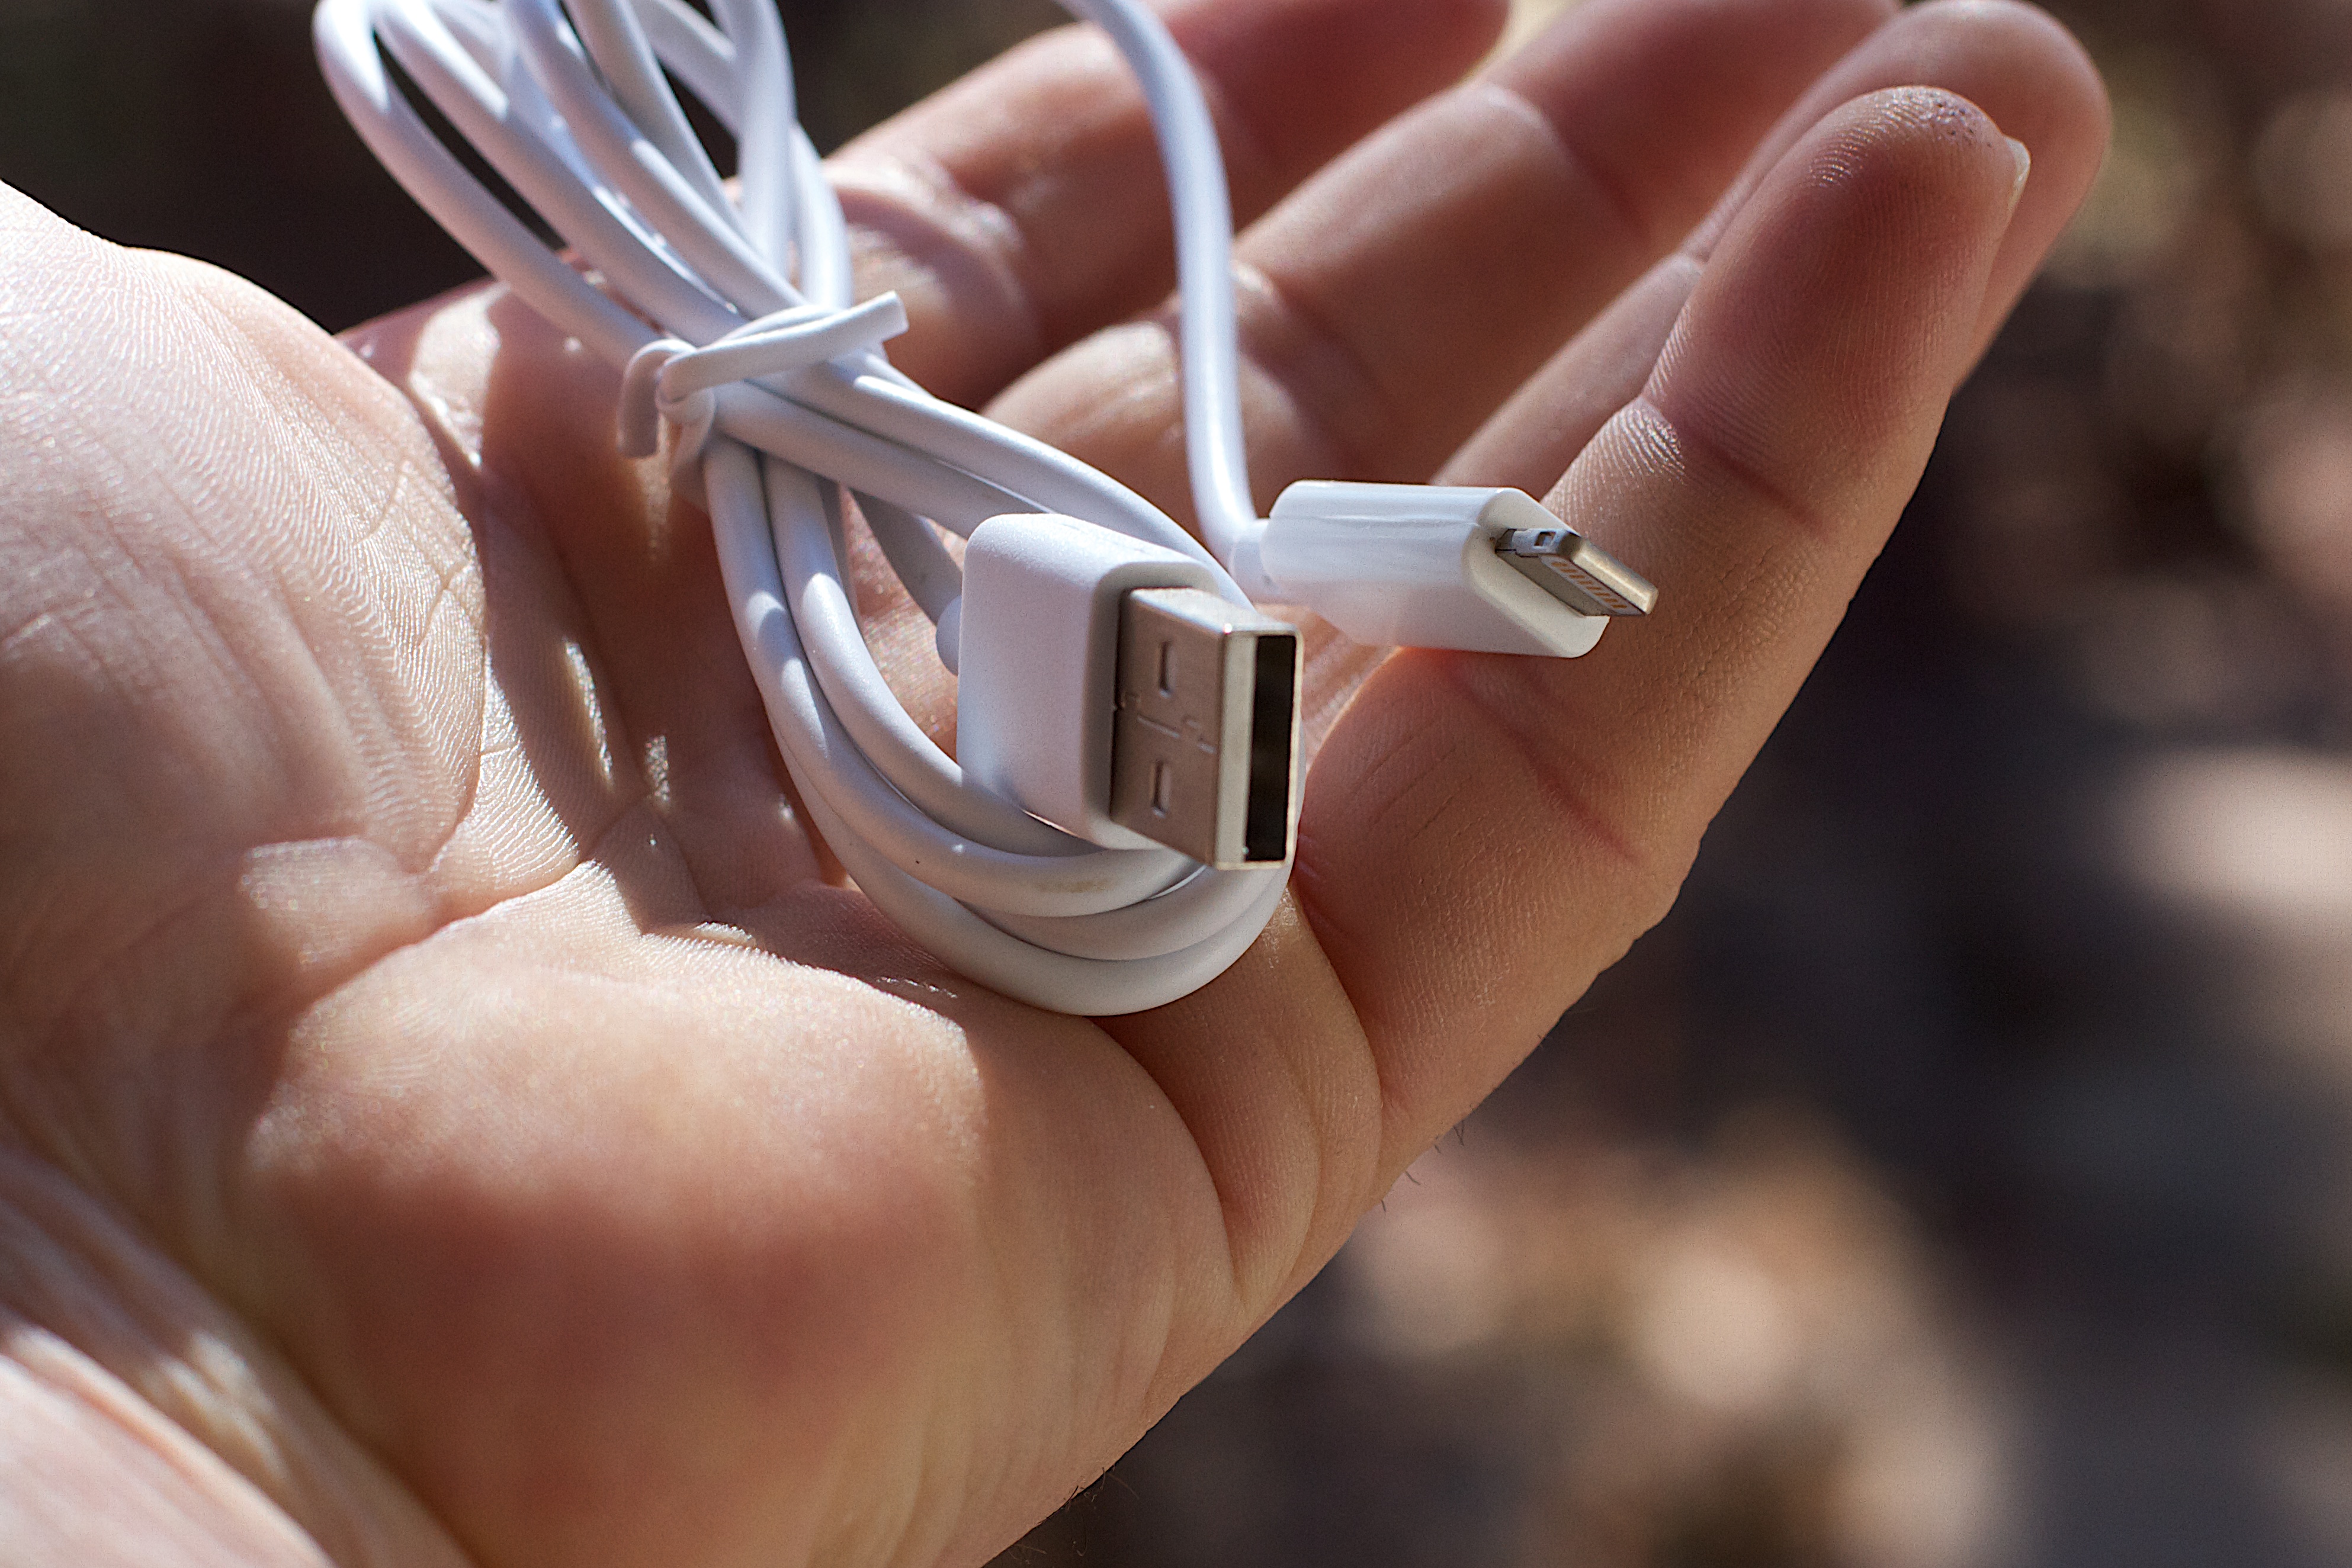
hand, finger, nail, close up, glasses, sense